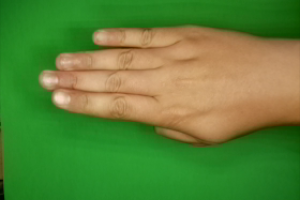
Label: paper